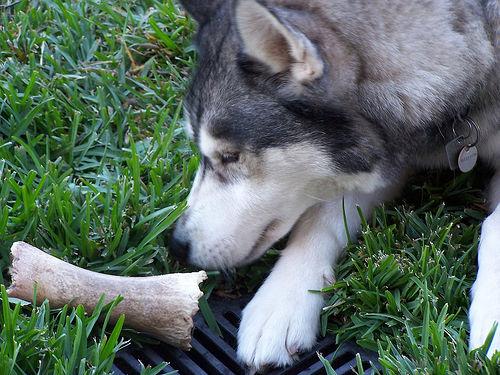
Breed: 232-n000083-Eskimo_dog